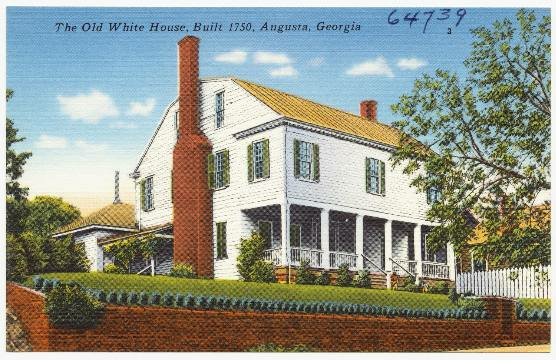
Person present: No